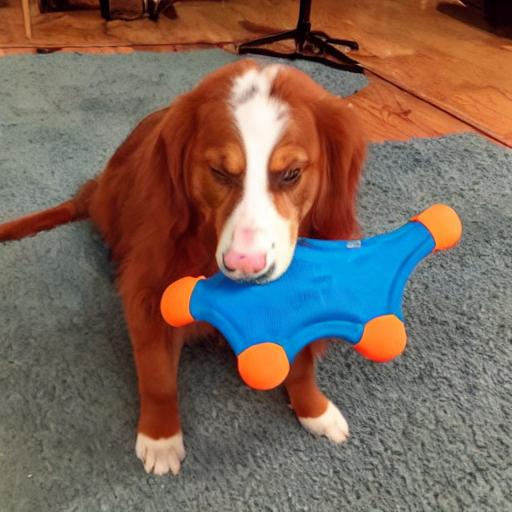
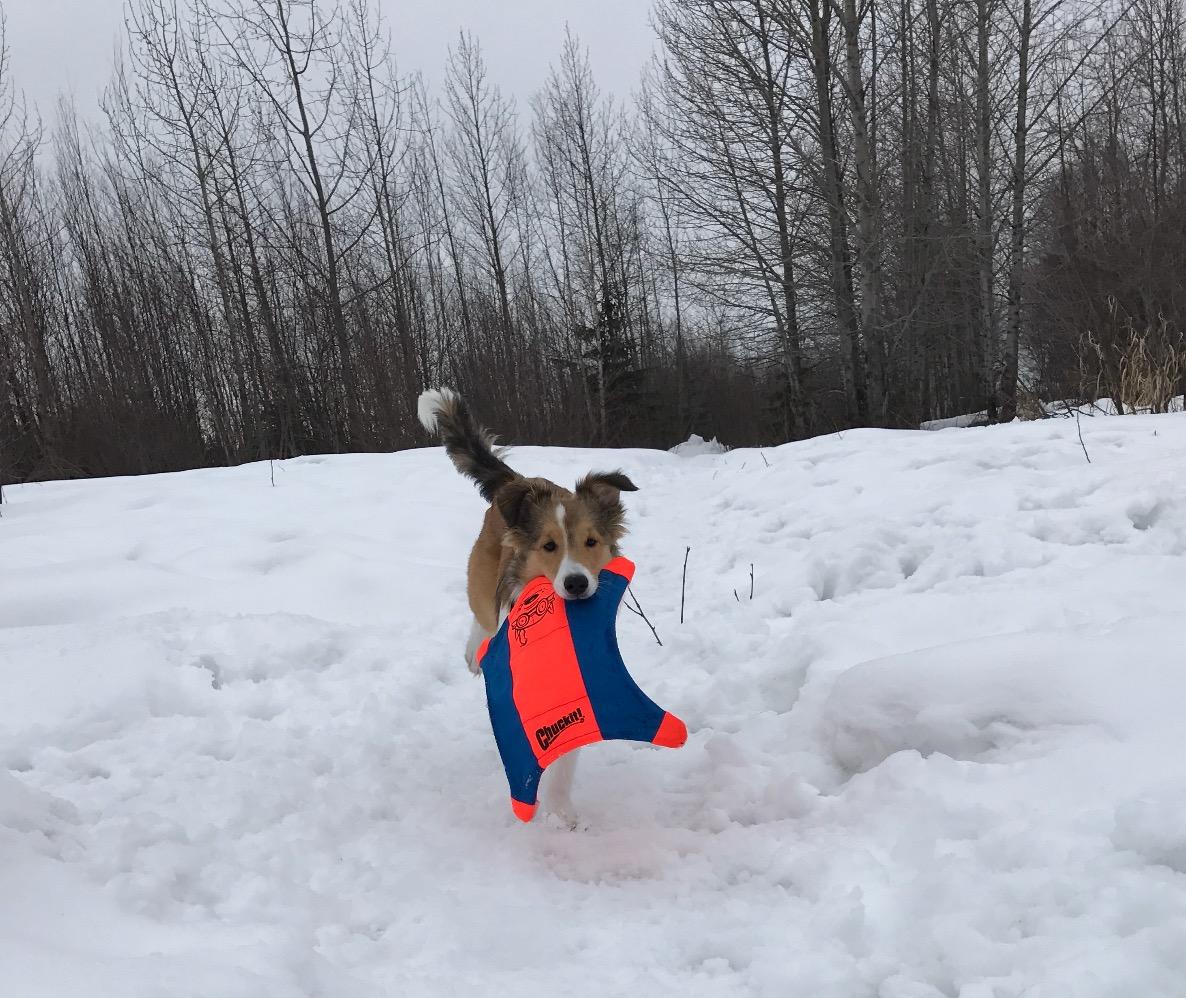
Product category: items_toy
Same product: no